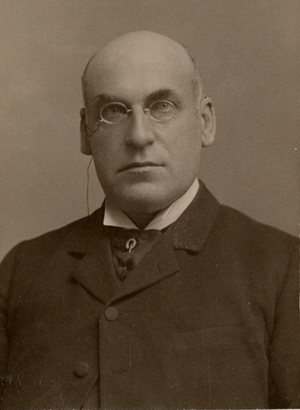
Henry Thomas Duffy, né le 29 mai 1852 à Durham et mort le 3 juillet 1903 à Québec, est un avocat et homme politique québécois. Il devint bâtonnier du Québec de 1901 à 1902.
Brome est un ancien district provincial du Québec qui a existé de la confédération jusqu'en 1973.